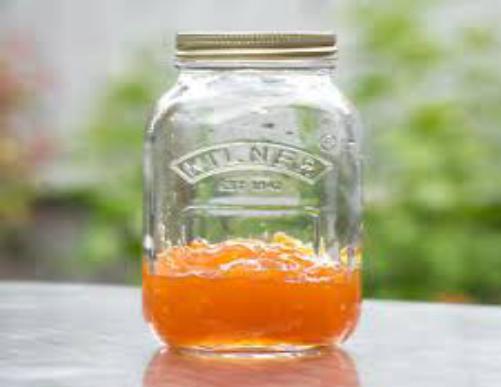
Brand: kilner
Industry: Necessities